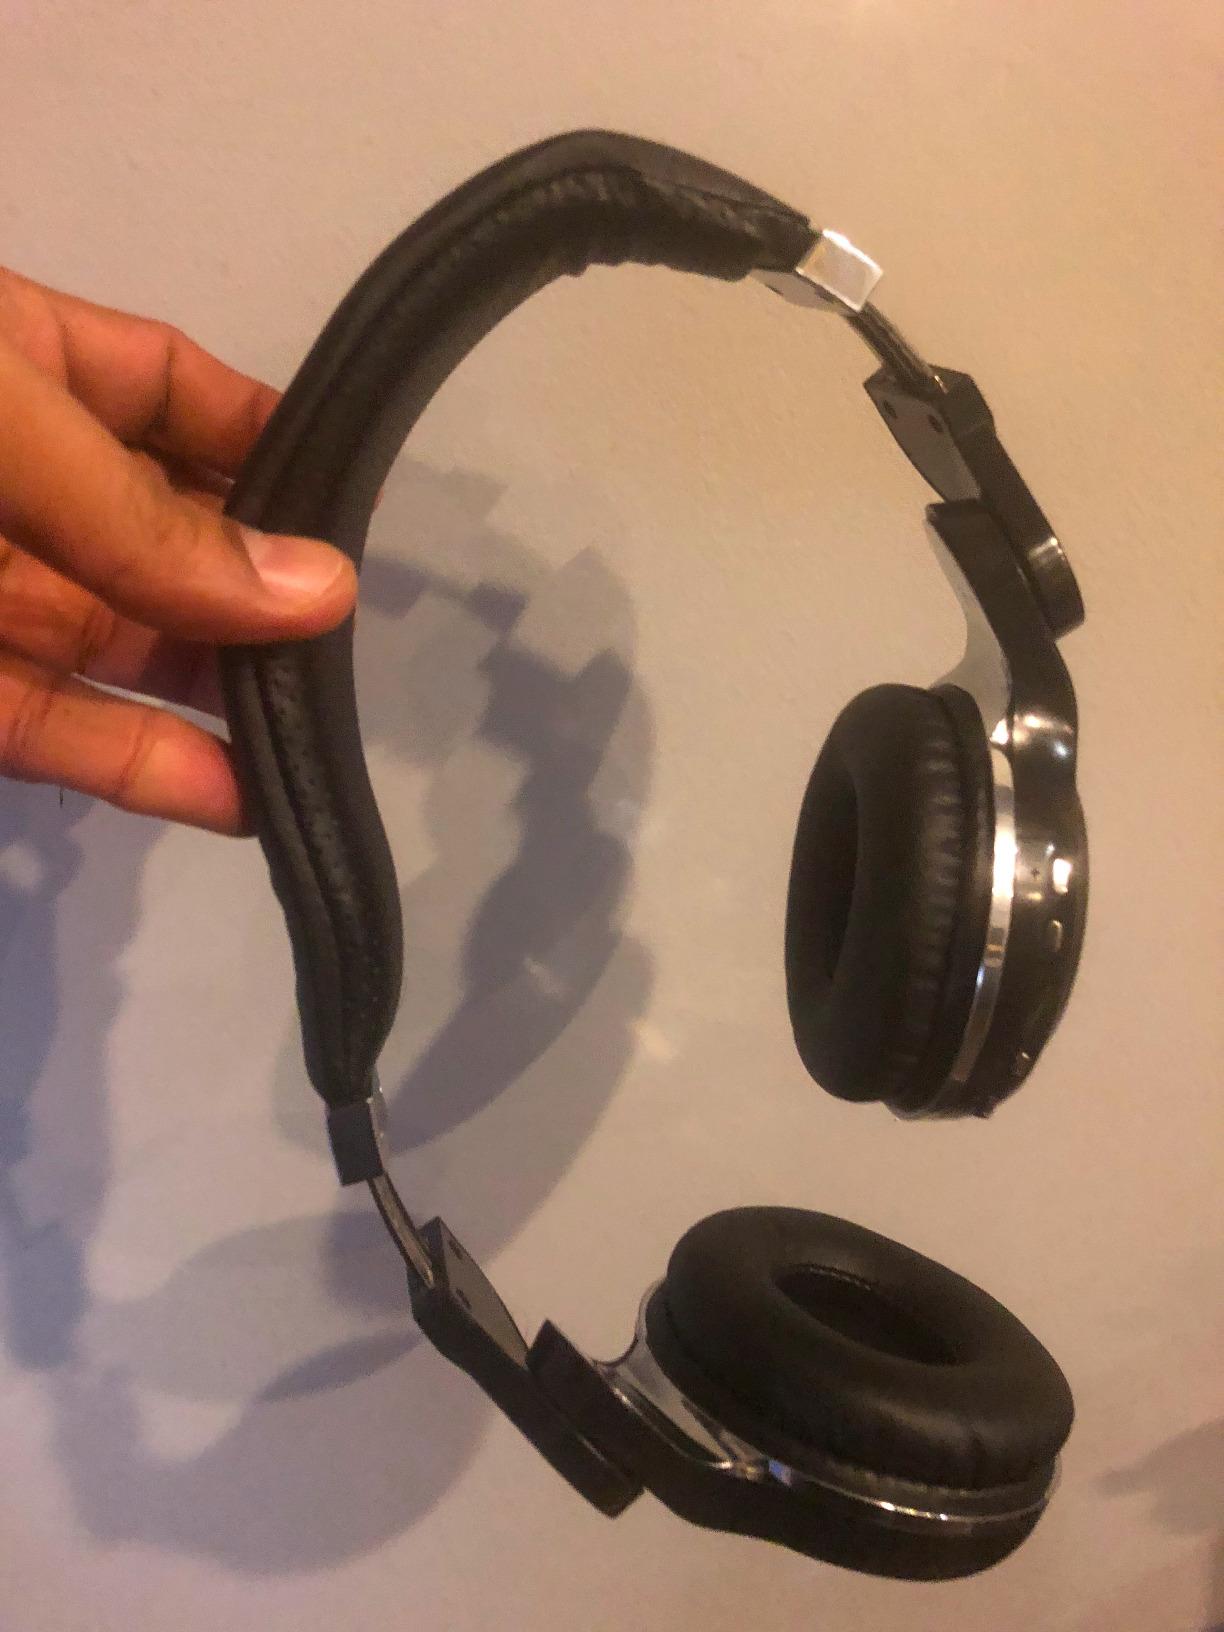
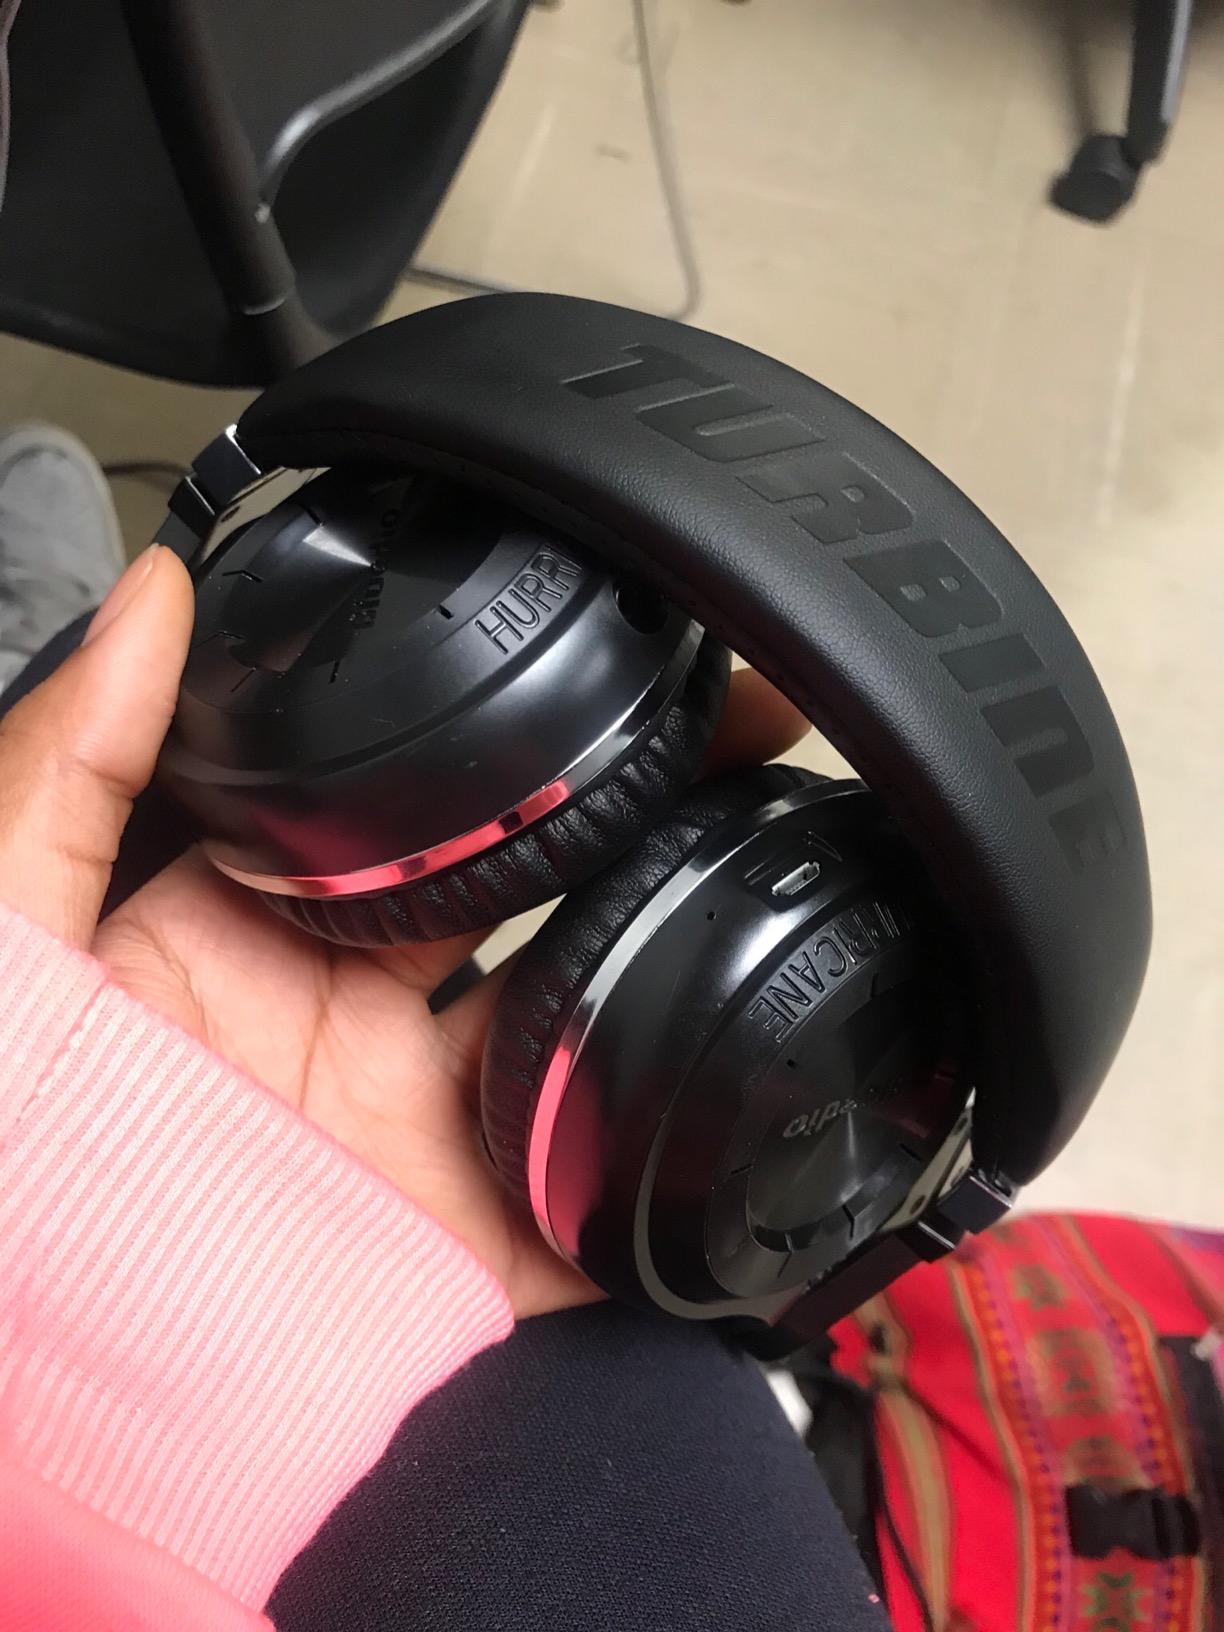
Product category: headphones
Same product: no